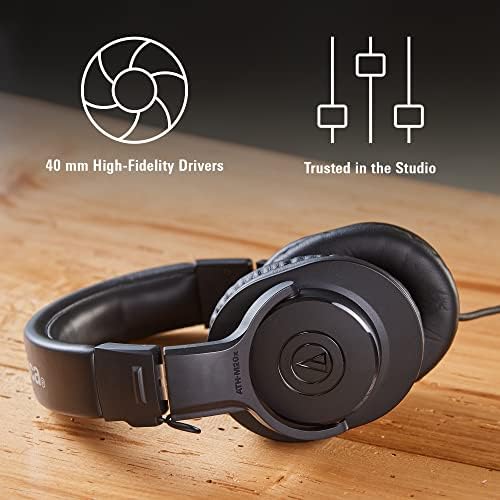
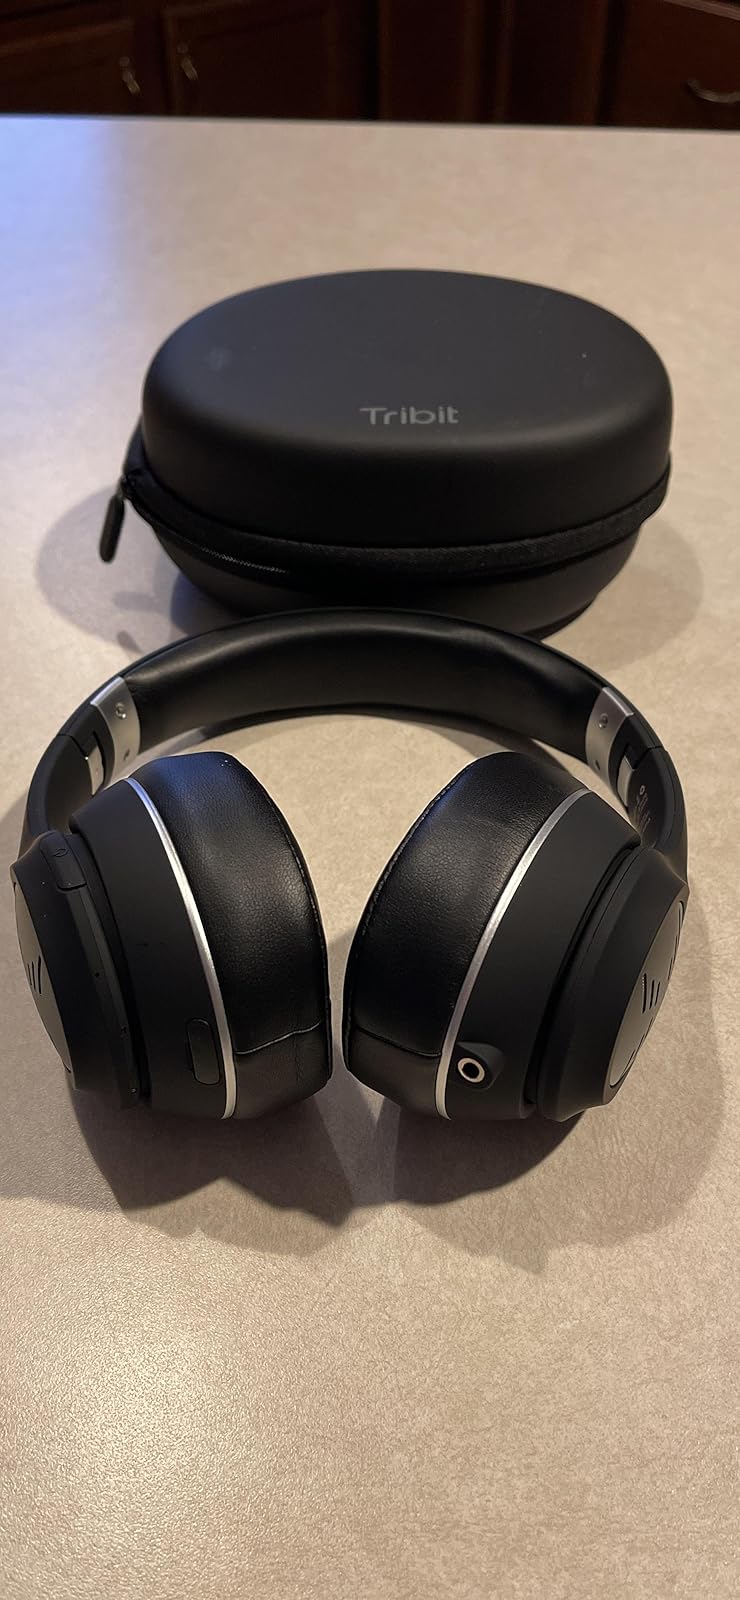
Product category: headphones
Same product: no